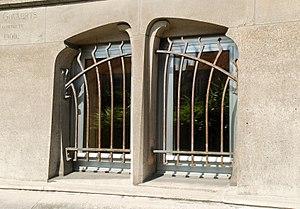
Belgique - Bruxelles - Hôtel Defize
L'Hôtel Defize est un édifice Art nouveau situé au numéro 14 de l'avenue Palmerston à Bruxelles-ville, en Belgique.